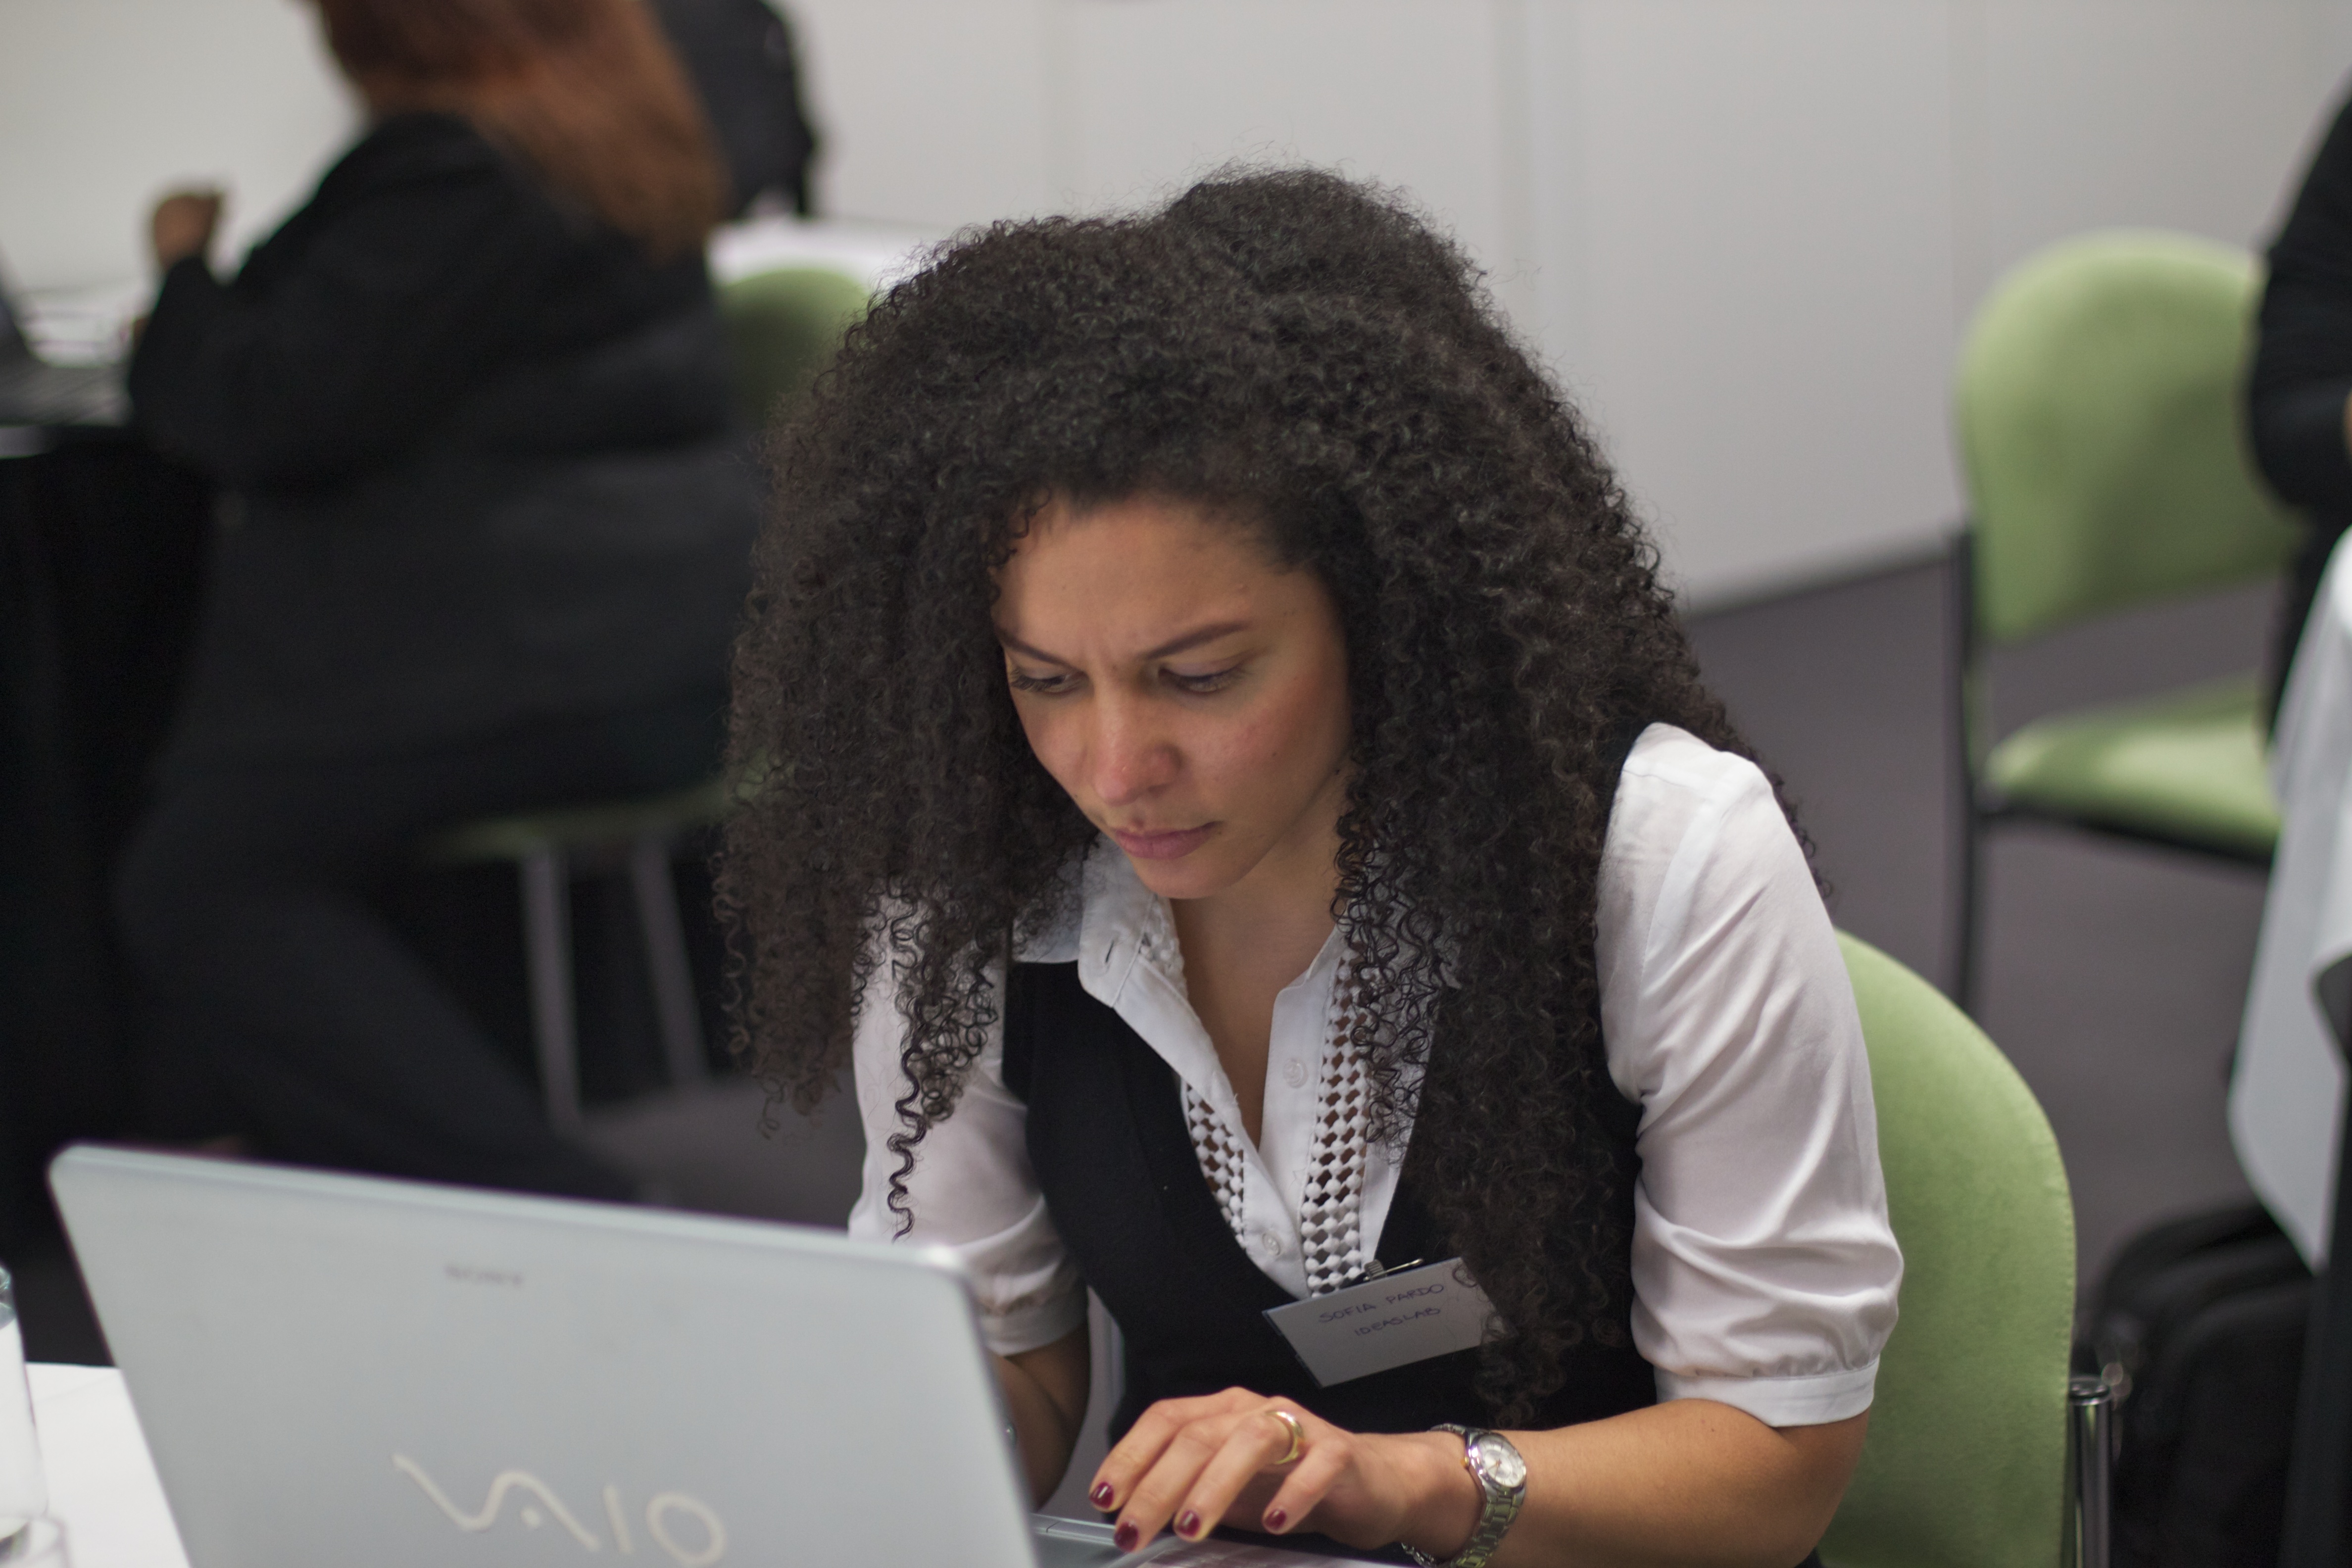
person, conversation, auodyssey, plpconnectu